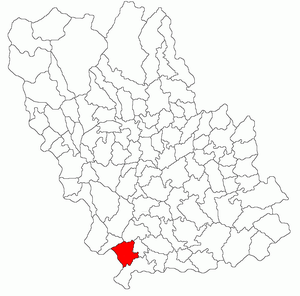
Șirna est une commune roumaine du județ de Prahova, dans la région historique de Valachie et dans la région de développement du Sud.